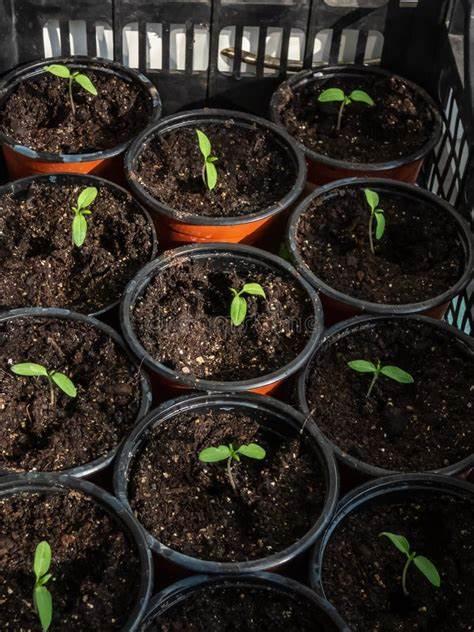
Vitaru vya mbegu vikiwa vimepandwa ndani ya vyombo maalumu huku kukiwa na udongo wenye rangi nyeusi, mbegu hizo zimeanza kukua na kuchepua kabla ya kupelekwa shambani au kwenye bustani.